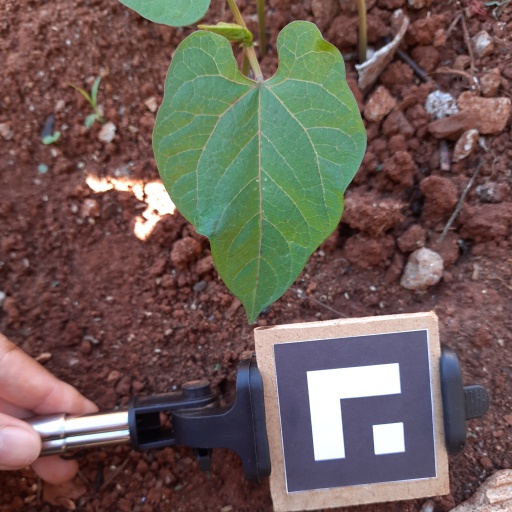
Observations: wavy surface, no eating holes, under shade